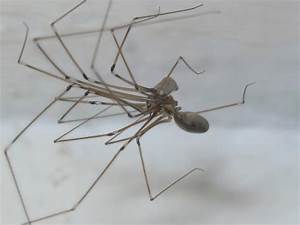
Label: spider